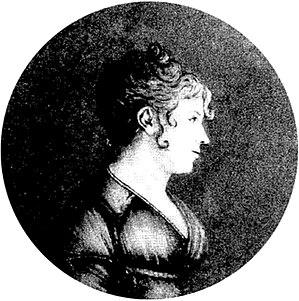
Rose Marie Pinon, née le 29 septembre 1794 à Saint-Julien-du-Sault au hameau de Charmoy, dans la propriété de son père qui faisait exploiter son vignoble, et morte le 7 mai 1832 à Paris, est une navigatrice française.